Geography of Sri Lanka

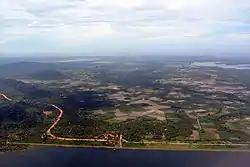
Aerial view of the Southern Province showing the land use patterns of the coastal belt.

The pattern of life in Sri Lanka depends directly on the availability of rainwater. The mountains and the southwestern part of the country, known as the "wet zone," receive ample rainfall (an annual average of 2500 millimeters). Most of the southeast, east, and northern parts of the country comprise the "dry zone,” which receives between 1200 and 1900 mm of rain annually. Much of the rain in these areas falls from October to January; during the rest of the year there is very little precipitation, and all living creatures must conserve precious moisture. The arid northwest and southeast coasts receive the least amount of rain—600 to 1200 mm per year—concentrated within the short period of the winter monsoon.